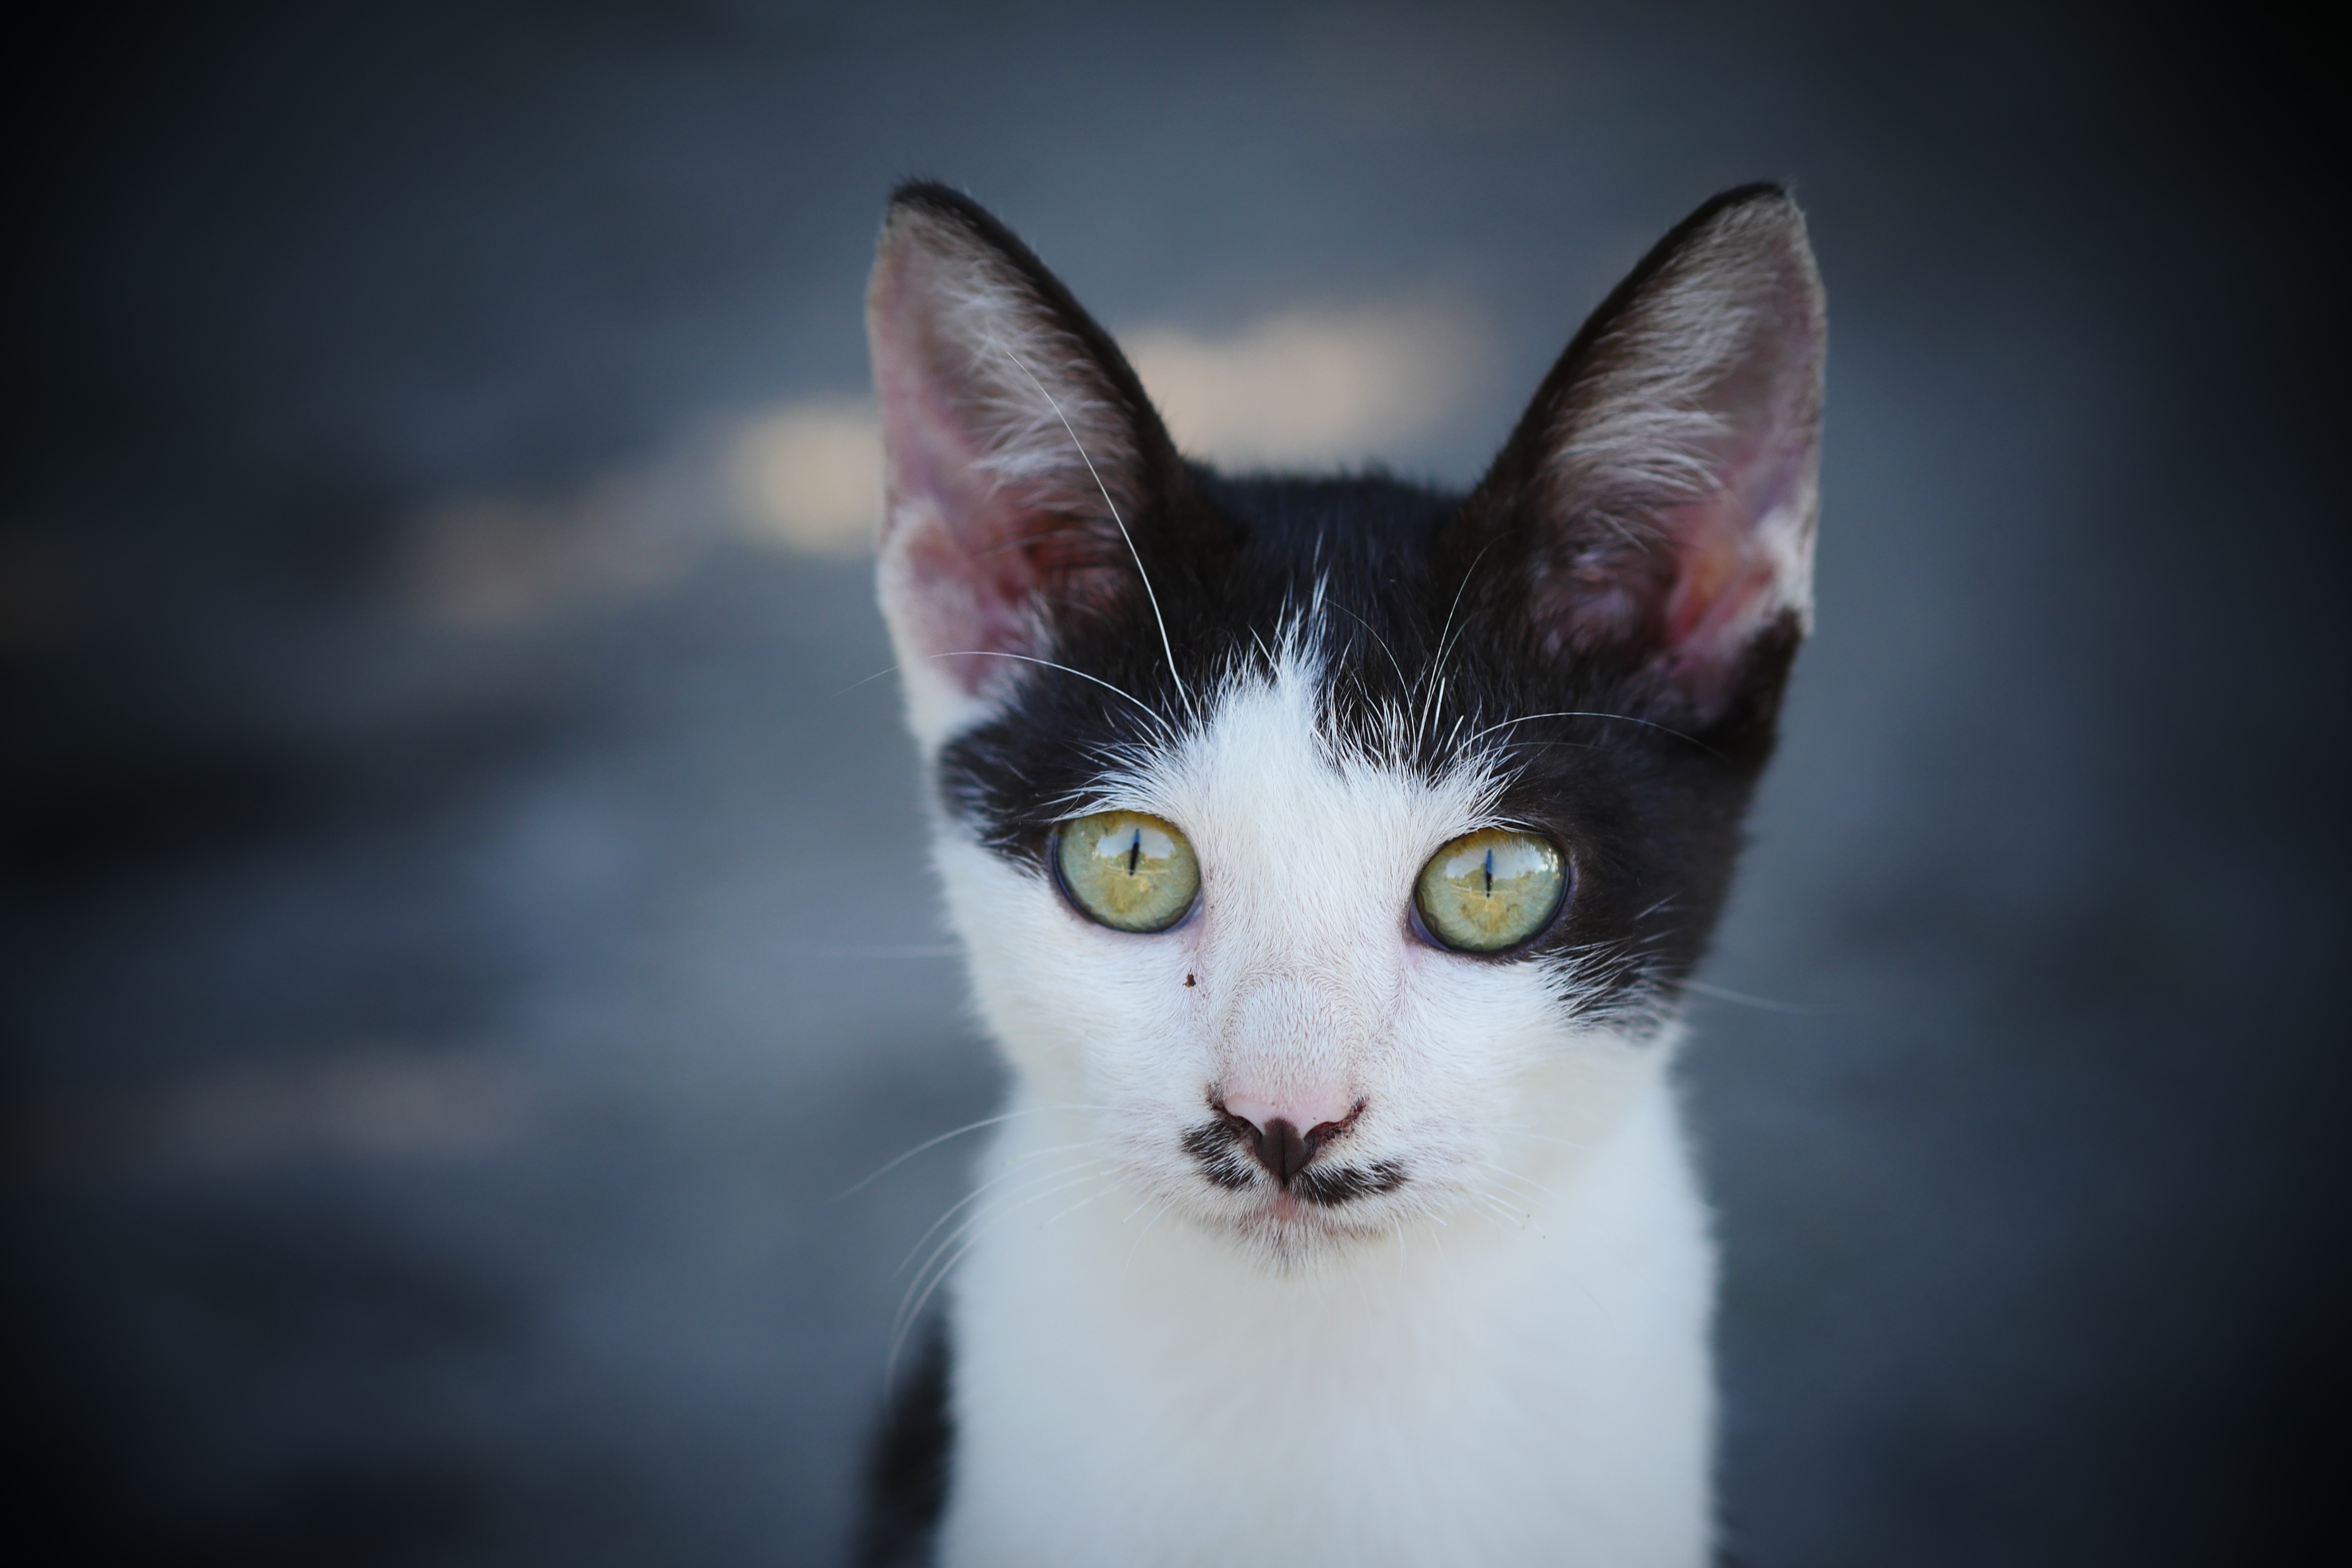
cute, pet, kitten, cat, feline, mammal, close up, nose, whiskers, animals, vertebrate, petit, european shorthair, small to medium sized cats, cat like mammal, domestic short haired cat, oriental shorthair